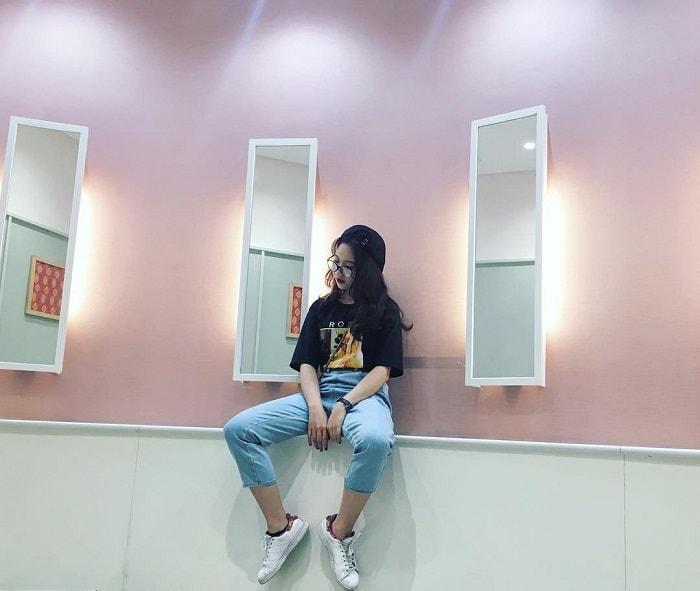
một cô gái đang tạo dáng bên những tấm gương